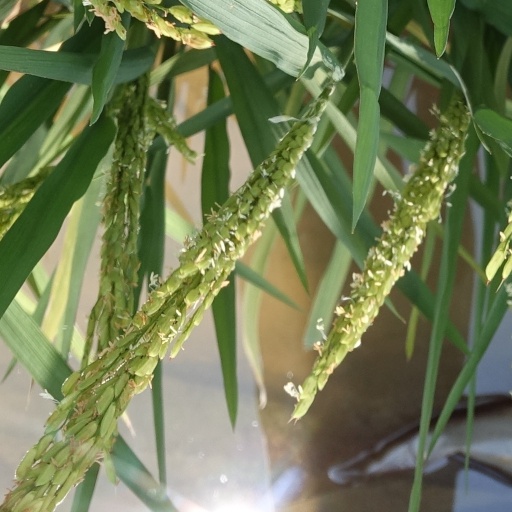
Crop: rice